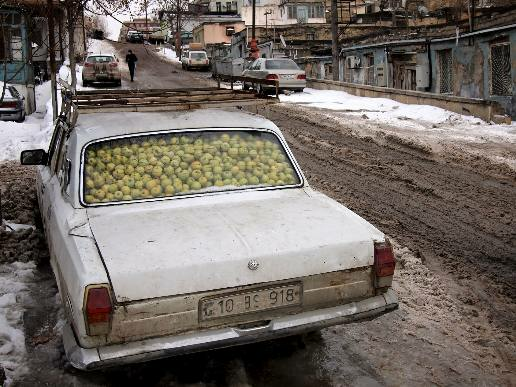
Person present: No